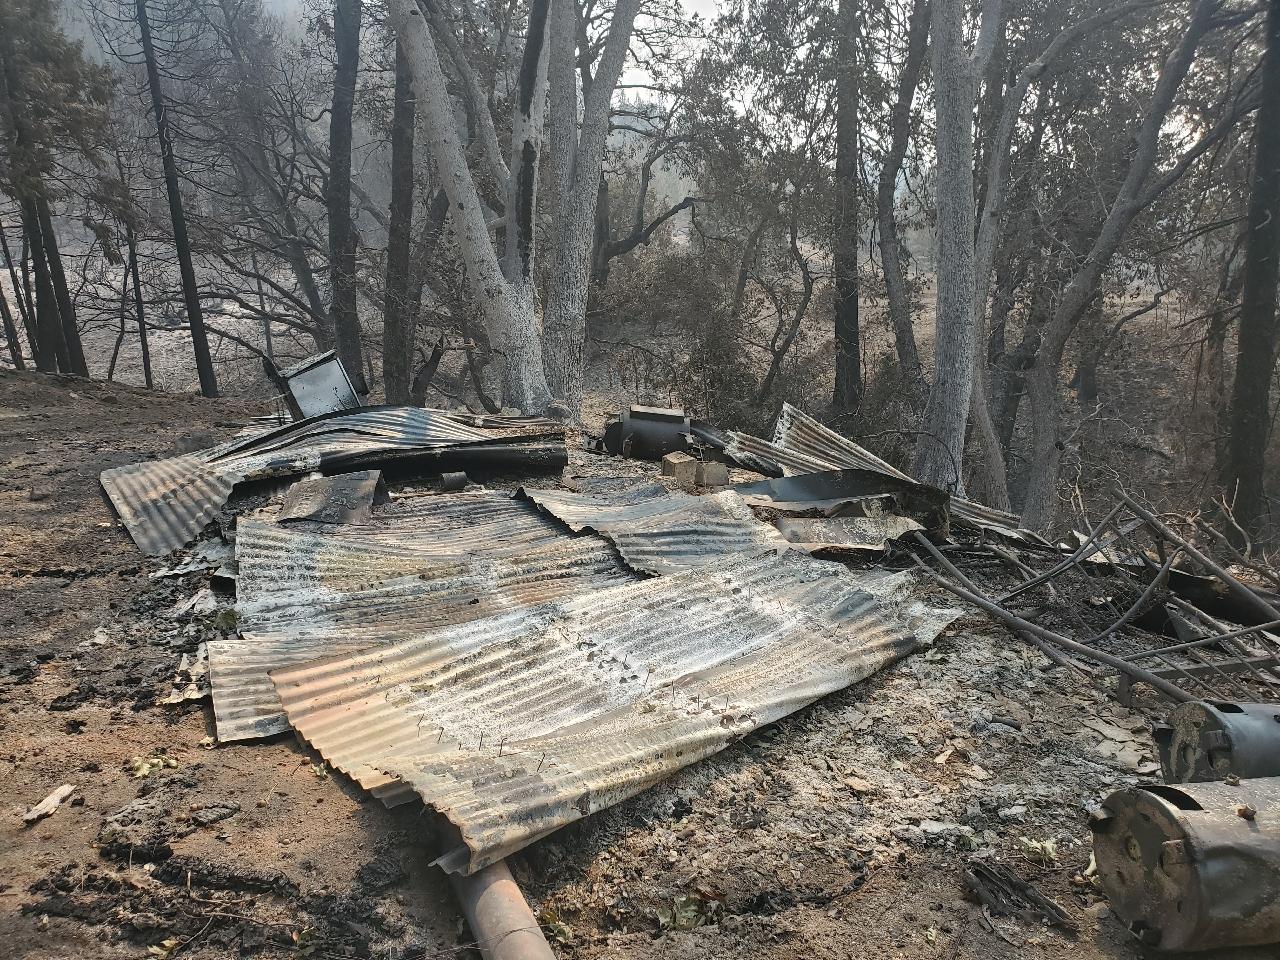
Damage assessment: destroyed